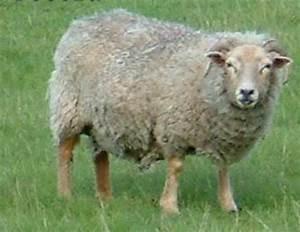
sheep